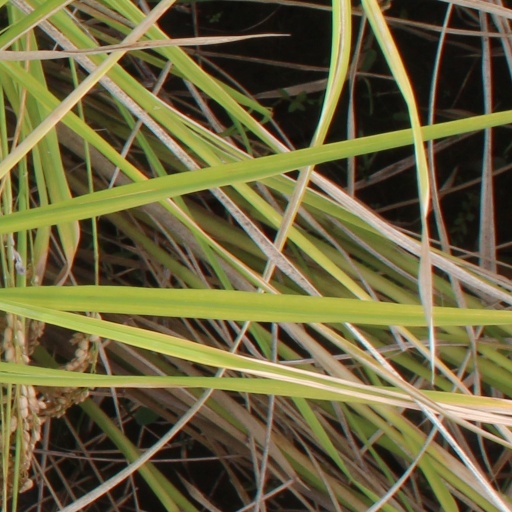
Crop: rice